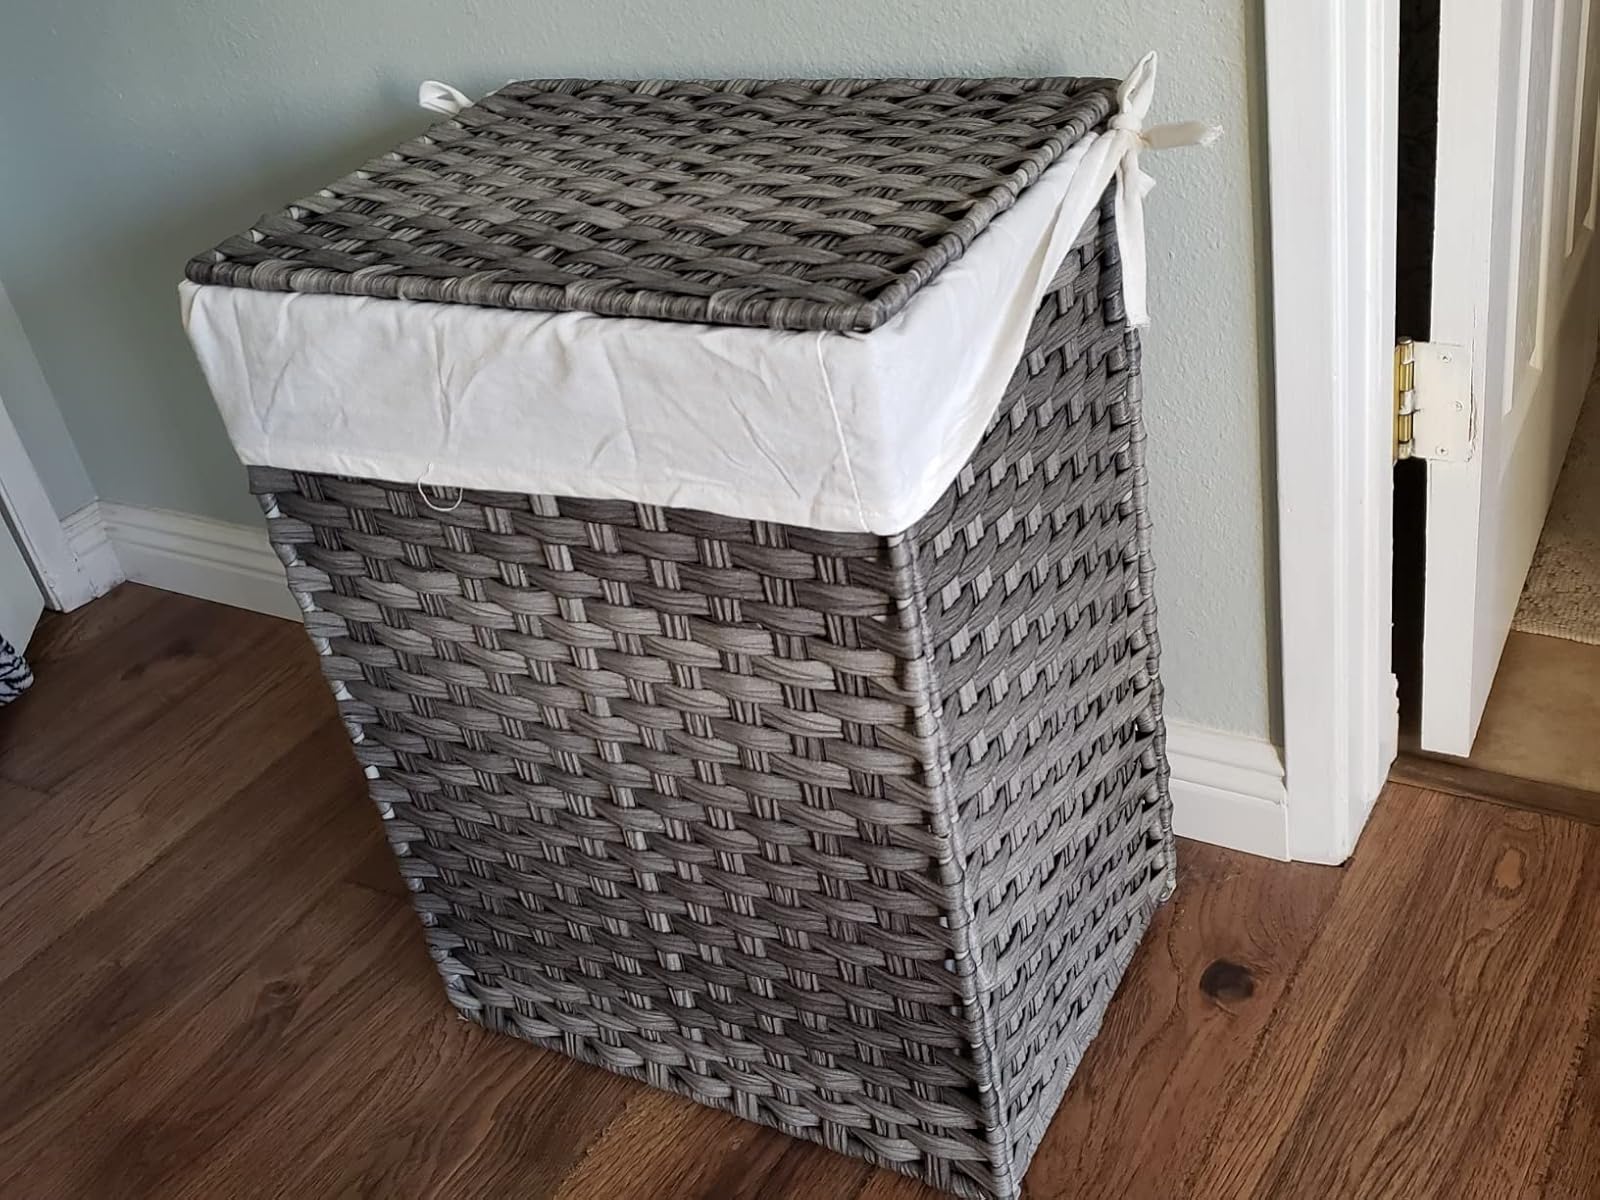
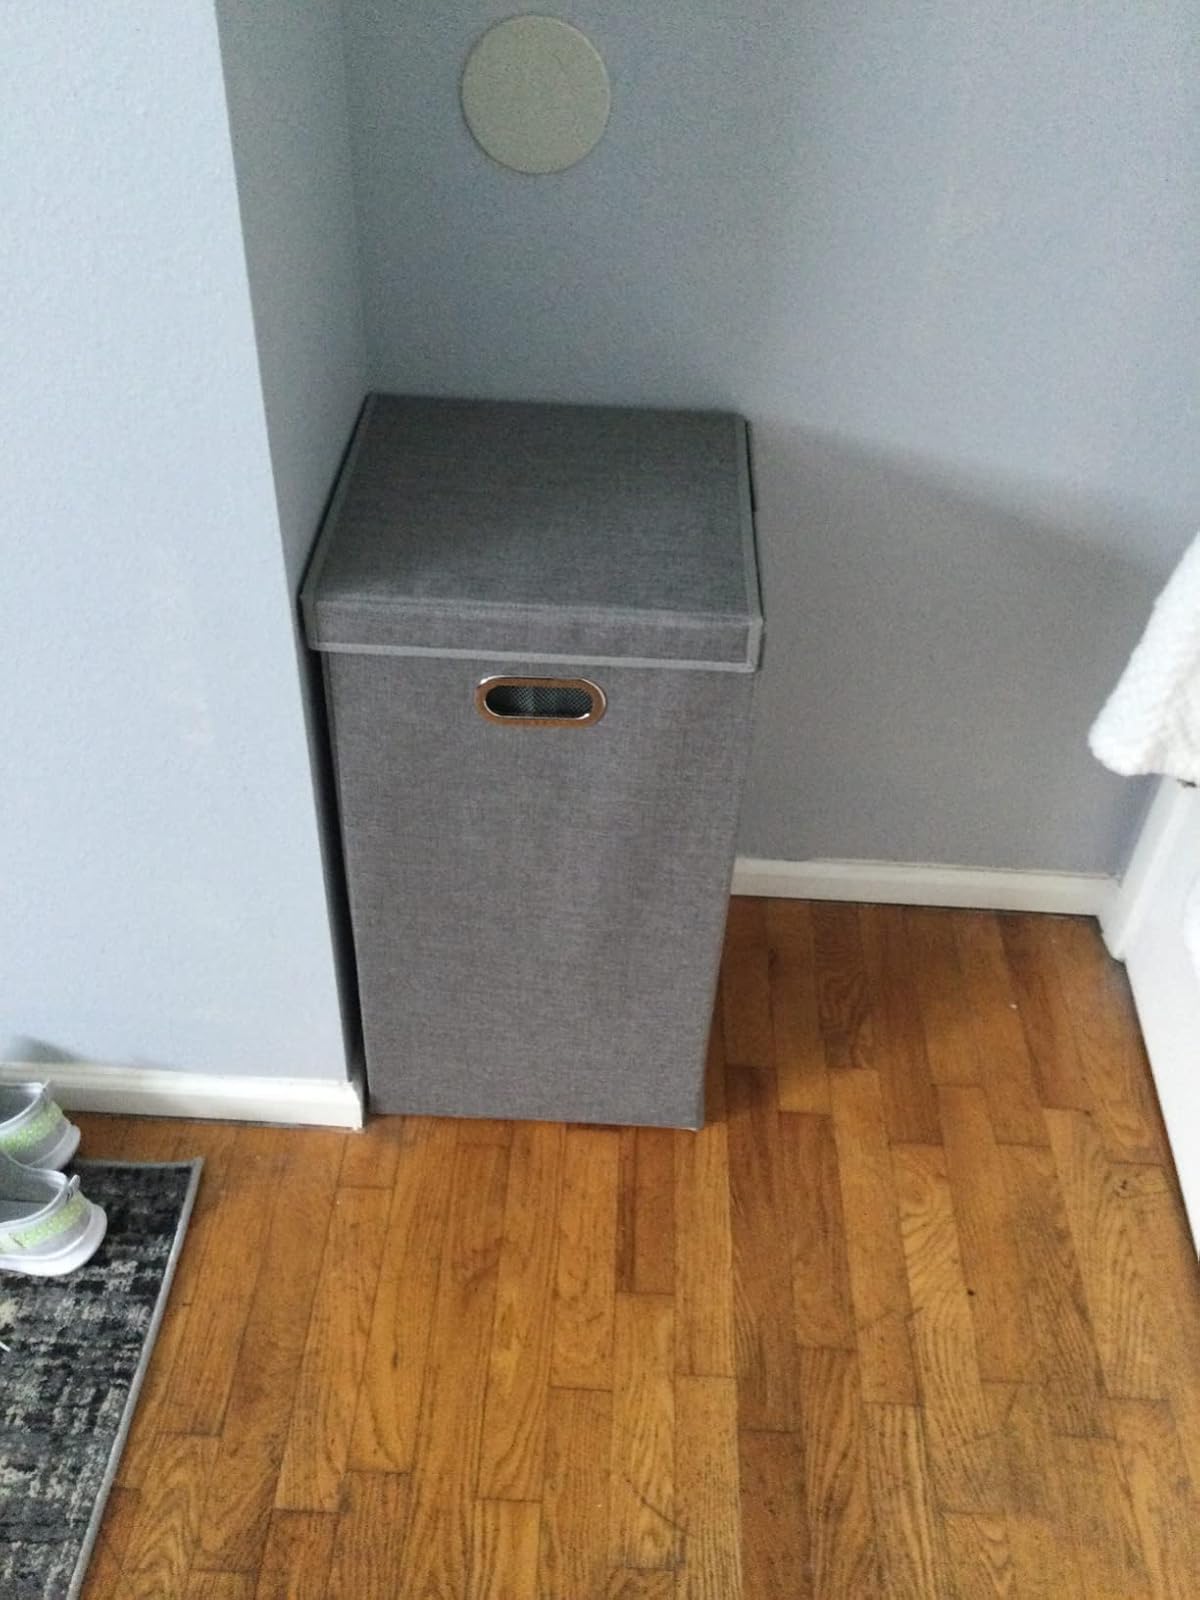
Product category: items_hamper
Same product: no